Darius Young

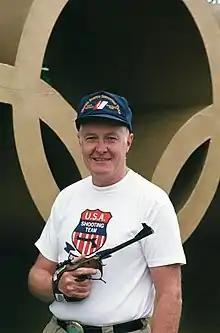
Young at the 1988 Summer Olympics

Darius Robert Young (April 2, 1938 – June 23, 2021) was an American sport shooter. He competed in pistol shooting events at the Summer Olympics in 1988 and 1992.